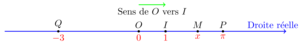
Representation de la droite réelle
En mathématiques, un nombre réel est un nombre qui peut être représenté par une partie entière et une liste finie ou infinie de décimales. Cette définition s'applique donc aux nombres rationnels, dont les décimales se répètent de façon périodique à partir d'un certain rang, mais aussi à d'autres nombres dits irrationnels, tels que la racine carrée de 2, π et e.
En enseignement des mathématiques, une droite graduée est une abstraction d'une règle, de longueur infinie. Elle permet de visualiser et comprendre, en combinant réflexion et intuition, les propriétés des nombres réels, en particulier les nombres entiers ou rationnels.